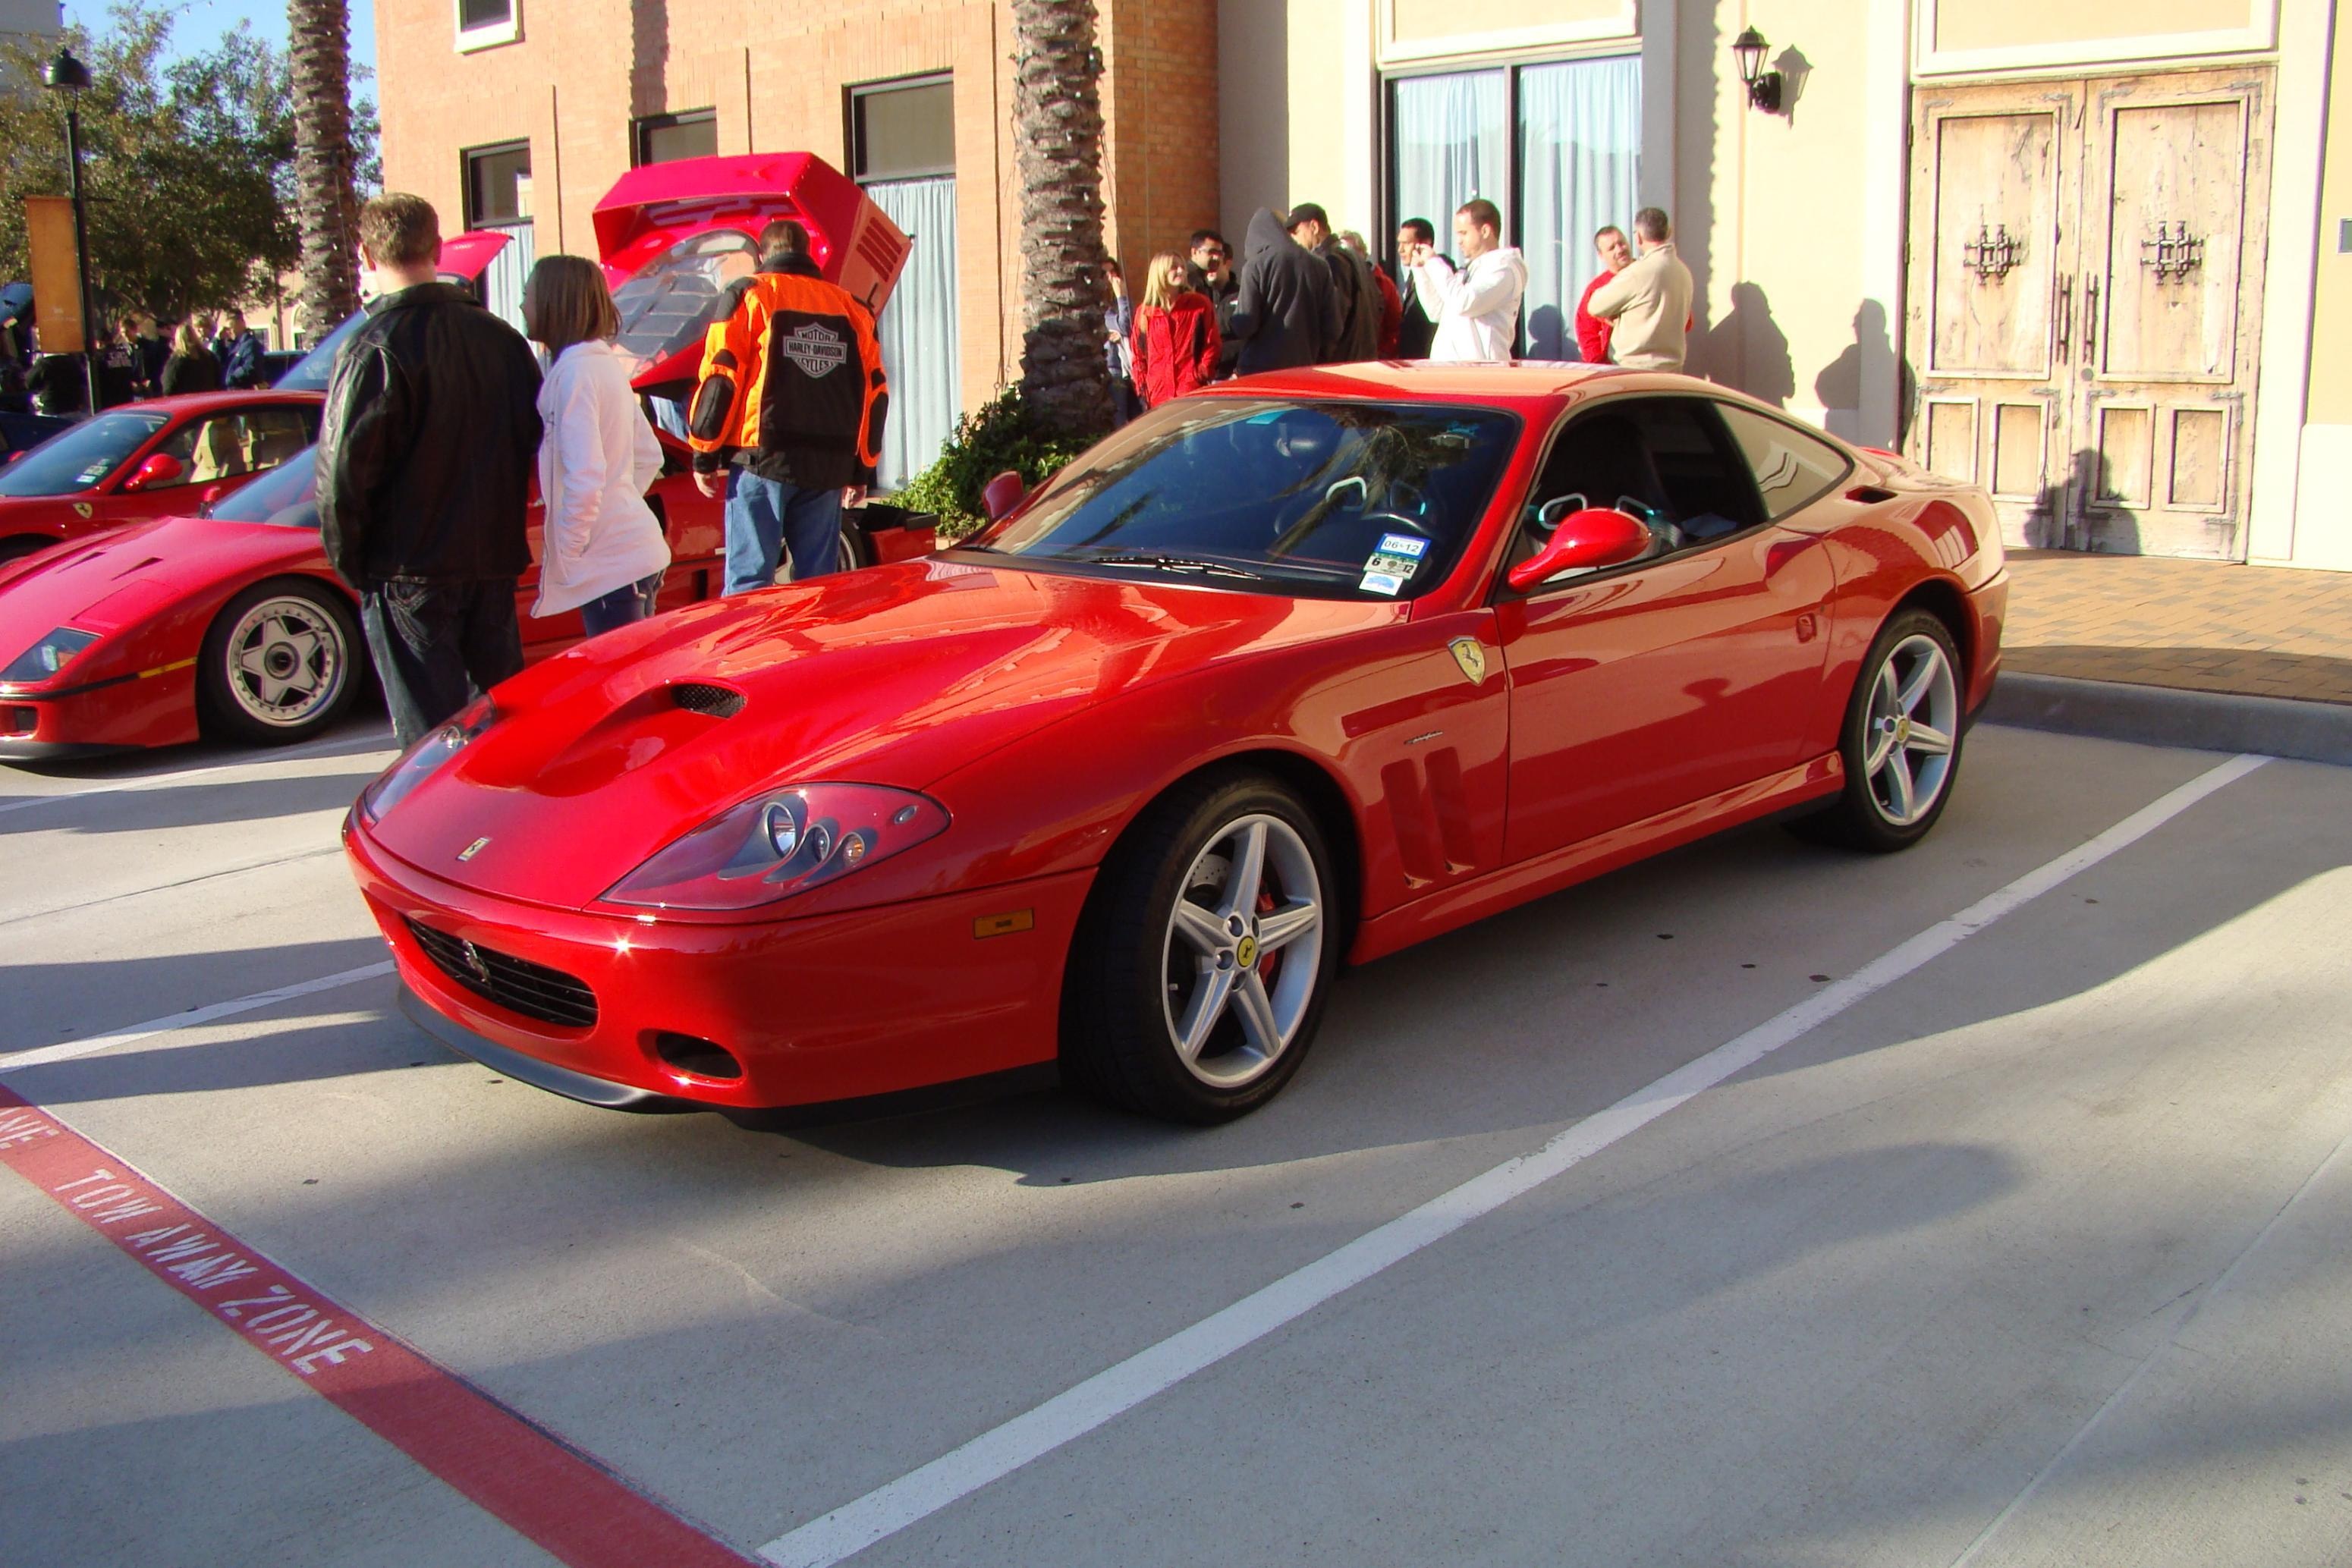
car, vehicle, sports car, supercar, convertible, ferrari, exotic car, land vehicle, automobile make, automotive exterior, automotive design, luxury vehicle, performance car, ferrari 575m maranello, ferrari 550, ferrari 550 maranello